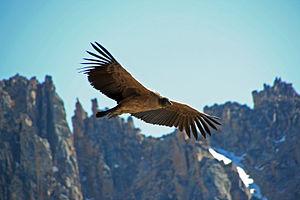
Une femelle condor des Andes immature survole la Laguna Tonchek, dans le parc argentin Nahuel Huapi. Les femelles ne présentent pas sur la face, contrairement aux mâles, de caroncules lobées, sorte de proéminence de peau, ni de crête sur le haut de la tête (caroncule supérieure). L’œil brun rougeâtre est caractéristique des femelles, quand celui des mâles est doré. Mâle et femelle ont le même plumage
Le Condor des Andes est une espèce d'oiseaux de proie diurnes de l'ordre des Accipitriformes. Il est parfois appelé Grand Condor des Andes, du fait de sa taille. Appartenant à la famille des Cathartidae, ce rapace charognard est la seule espèce du genre Vultur. Il vit en Amérique du Sud, tout le long de la Cordillère des Andes et des côtes du Pacifique. Par son envergure de 3,00 m à 3,20 mètres en moyenne, parfois plus de 3,20 m et jusqu'à 3,50 m au maximum, il est le plus grand rapace et le plus grand oiseau volant terrestre du monde, n'étant aujourd'hui dépassé que par l'Albatros hurleur, qui est pour sa part un grand oiseau marin pélagique, avec une envergure moyenne de 3,10 mètres, soit généralement de 2,5 à 3,5 m, pouvant aller jusqu'à 3,70 m au maximum.
La province de Santa Cruz est une province de l'Argentine, qui se trouve en Patagonie, dans le sud du pays. Sa capitale est la ville de Río Gallegos.